History of Rutland

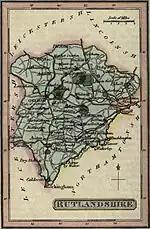
A map of Rutland from "Darton's New miniature atlas" (1820)

By the time of the 19th century it had been divided into the hundreds of Alstoe, East, Martinsley, Oakham and Wrandike.